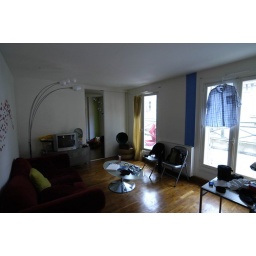
The view from the front door into the living room. The couch is pull-out. And beyond in the back is the bedroom.